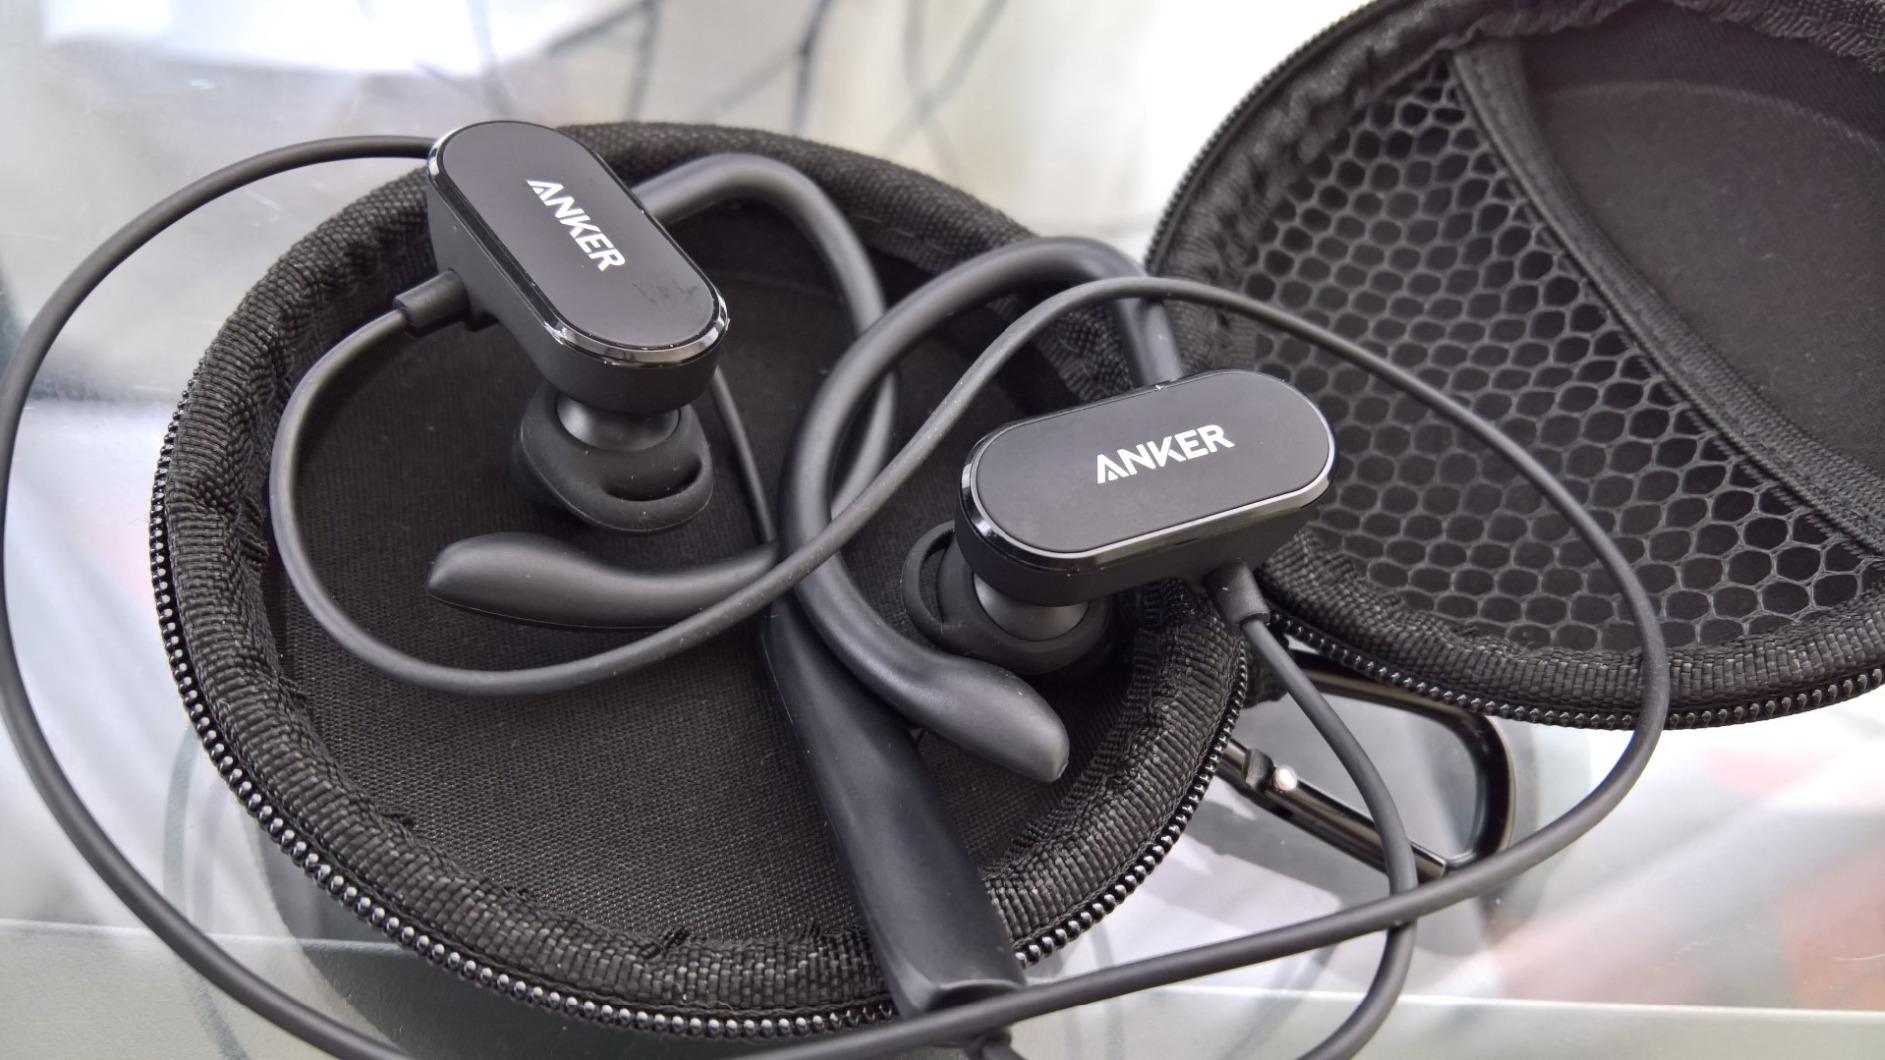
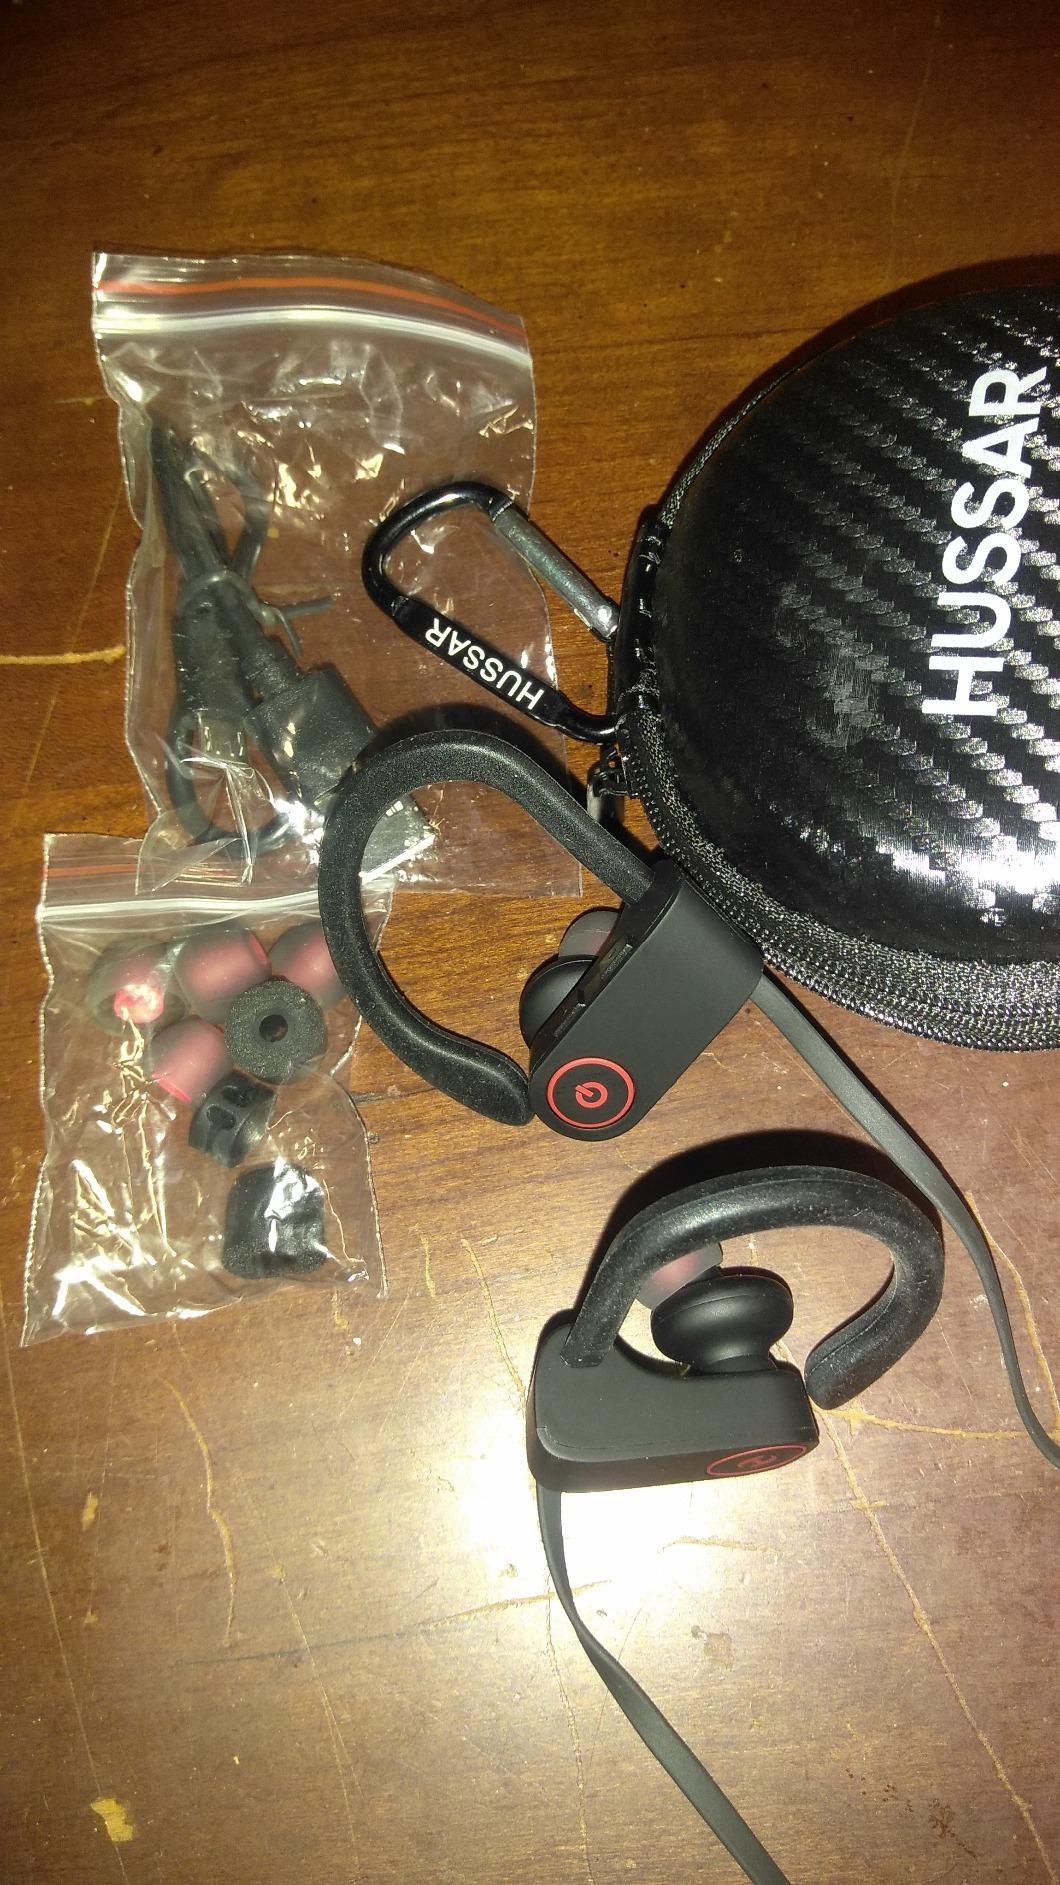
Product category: headphones
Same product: no